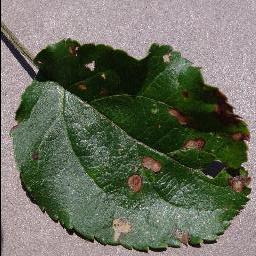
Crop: apple
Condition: black_rot